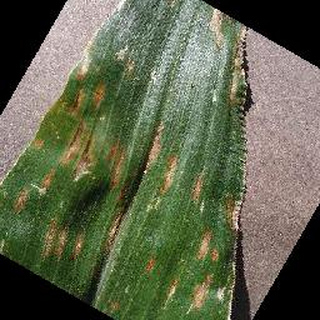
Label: corn_cercospora_leaf_spot